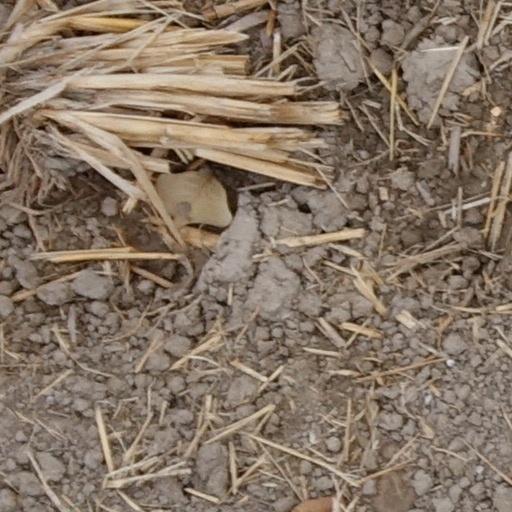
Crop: wheat